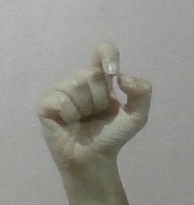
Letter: fa